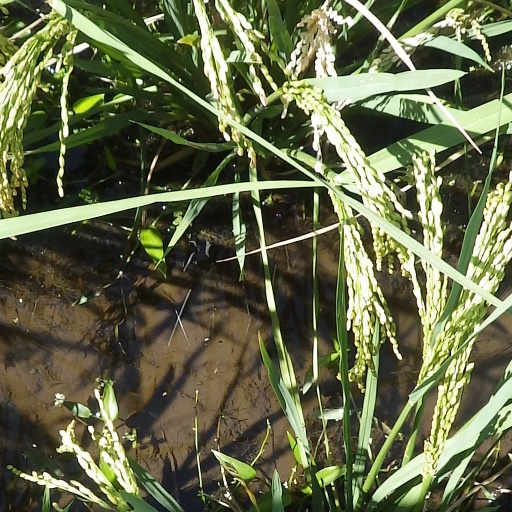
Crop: rice